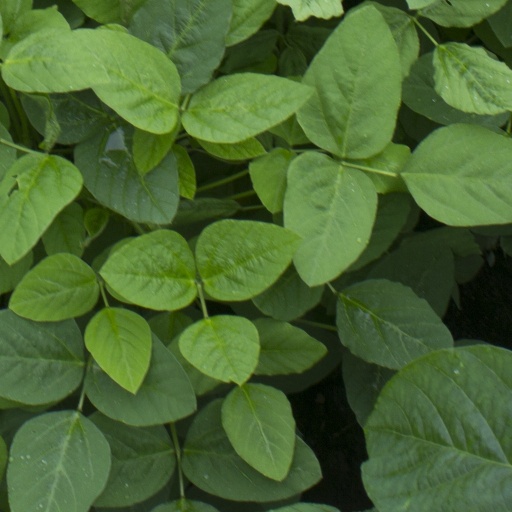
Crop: soybean